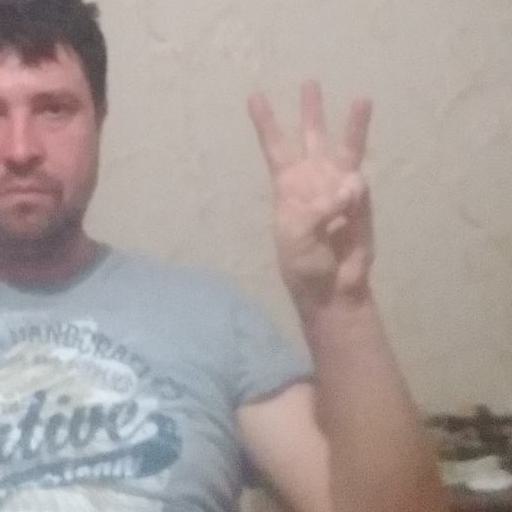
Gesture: three